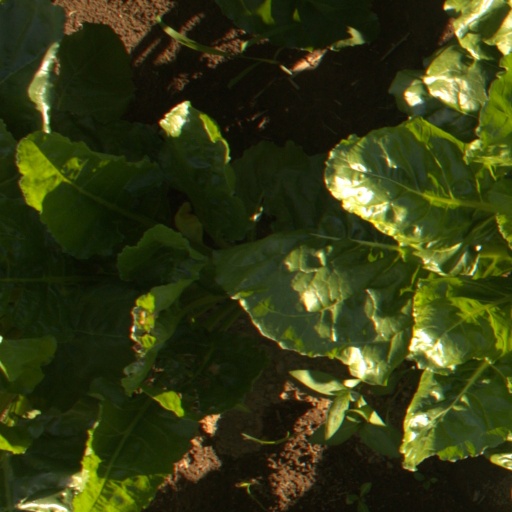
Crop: sugar beet